Maiden Lane Bridge

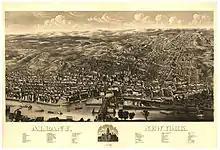
A lithograph of Albany as seen in 1879, with the Albany Basin and Maiden Lane Bridge in foreground.

The Maiden Lane Bridge was a railroad bridge across the Hudson River between the city of Albany and Rensselaer County, New York. It was designed by Kellogg, Clark & Co., and was one of the largest bridges they designed. The bridge was owned and built by the Hudson River Bridge Company, which was owned jointly by the New York Central and Hudson River Railroad Company which owned 3/4, and the Boston and Albany Railroad Company which owned 1/4. The Maiden Lane Bridge was often referred to as the "South Bridge", while the Livingston Avenue Bridge was referred to as the "North Bridge". The Livingston Ave. Bridge was used for freight (and through-traffic passenger trains) while passenger trains used the Maiden Lane Bridge for access to Union Station, which was completed less than 10 months later. The state of New York authorized construction on May 10, 1869, construction began in May 1870, and the first train crossed on December 28, 1871. The bridge consisted of four long fixed spans, one long draw span, seven long spans over the Albany Basin, one long span over Quay Street, and one long span over Maiden Lane. All the spans except the one over Maiden Lane were double tracked, through, and pin connected; the span over Maiden Lane was also double tracked, but was a deck and plate girder span. A reconstruction of the bridge, except for the draw span, was done in 1899 by Pencoyd Bridge Company and finished by January 3, 1900. The bridge lasted until the 1960s, when the Albany–Rensselaer Amtrak station was built on the east side of the Hudson in the city of Rensselaer and Interstate 787 was built along the west side in Albany, thereby eliminating the need for the bridge.